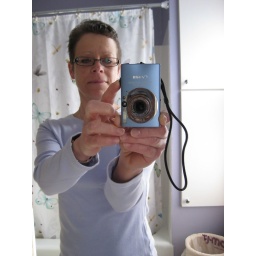
an image in the bathroom mirror